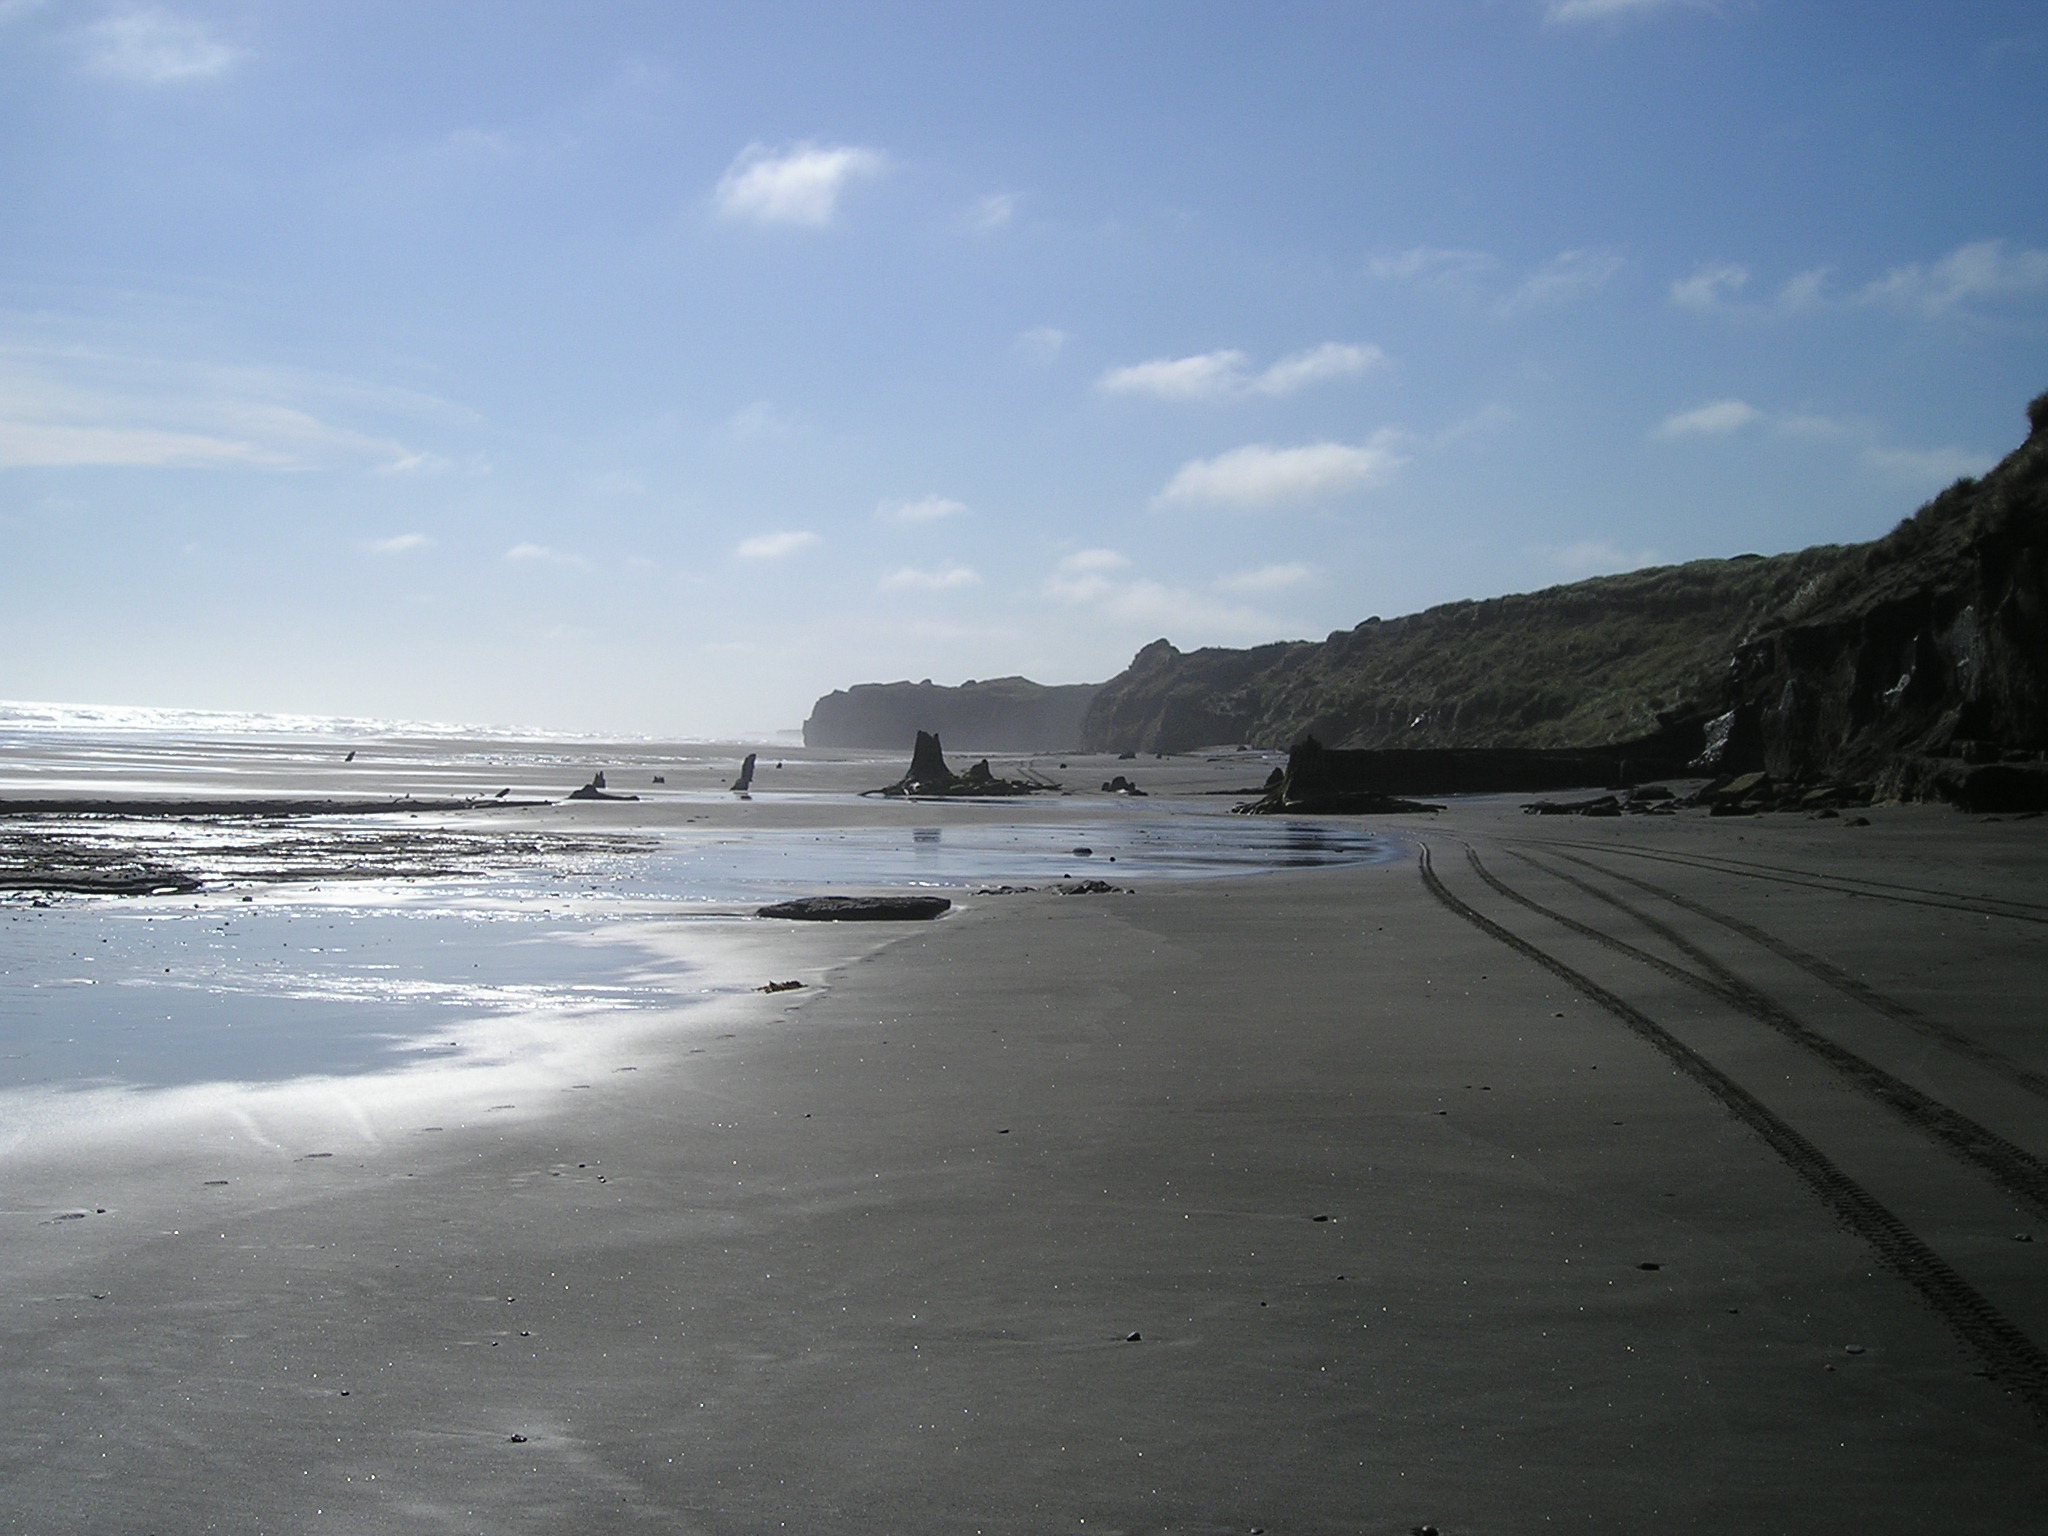
beach, sea, coast, sand, ocean, horizon, shore, wave, bay, lonely, body of water, loneliness, new zealand, sand beach